Imperial Academy, Huế

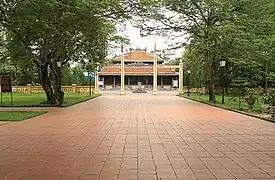
Entrance of the Imperial Academy in Huế

The Imperial Academy was the national academy during the Nguyễn dynasty. It was located on the right side of the Imperial City of Huế.